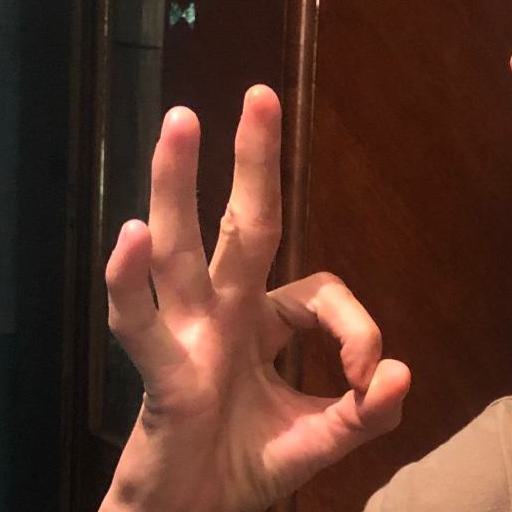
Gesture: ok